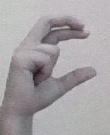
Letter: thal